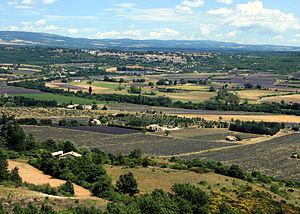
Sault Vue générale
Sault est une commune française située dans le département de Vaucluse, en région Provence-Alpes-Côte d'Azur.